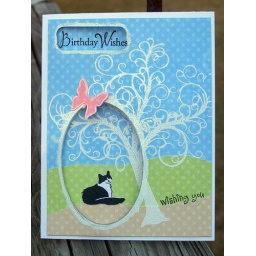
Sentiments by Hero Arts, Cat by Hanko, Martha Stewart butterfly punch, tree by Unity stamps